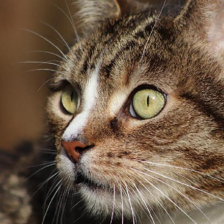
Label: animals